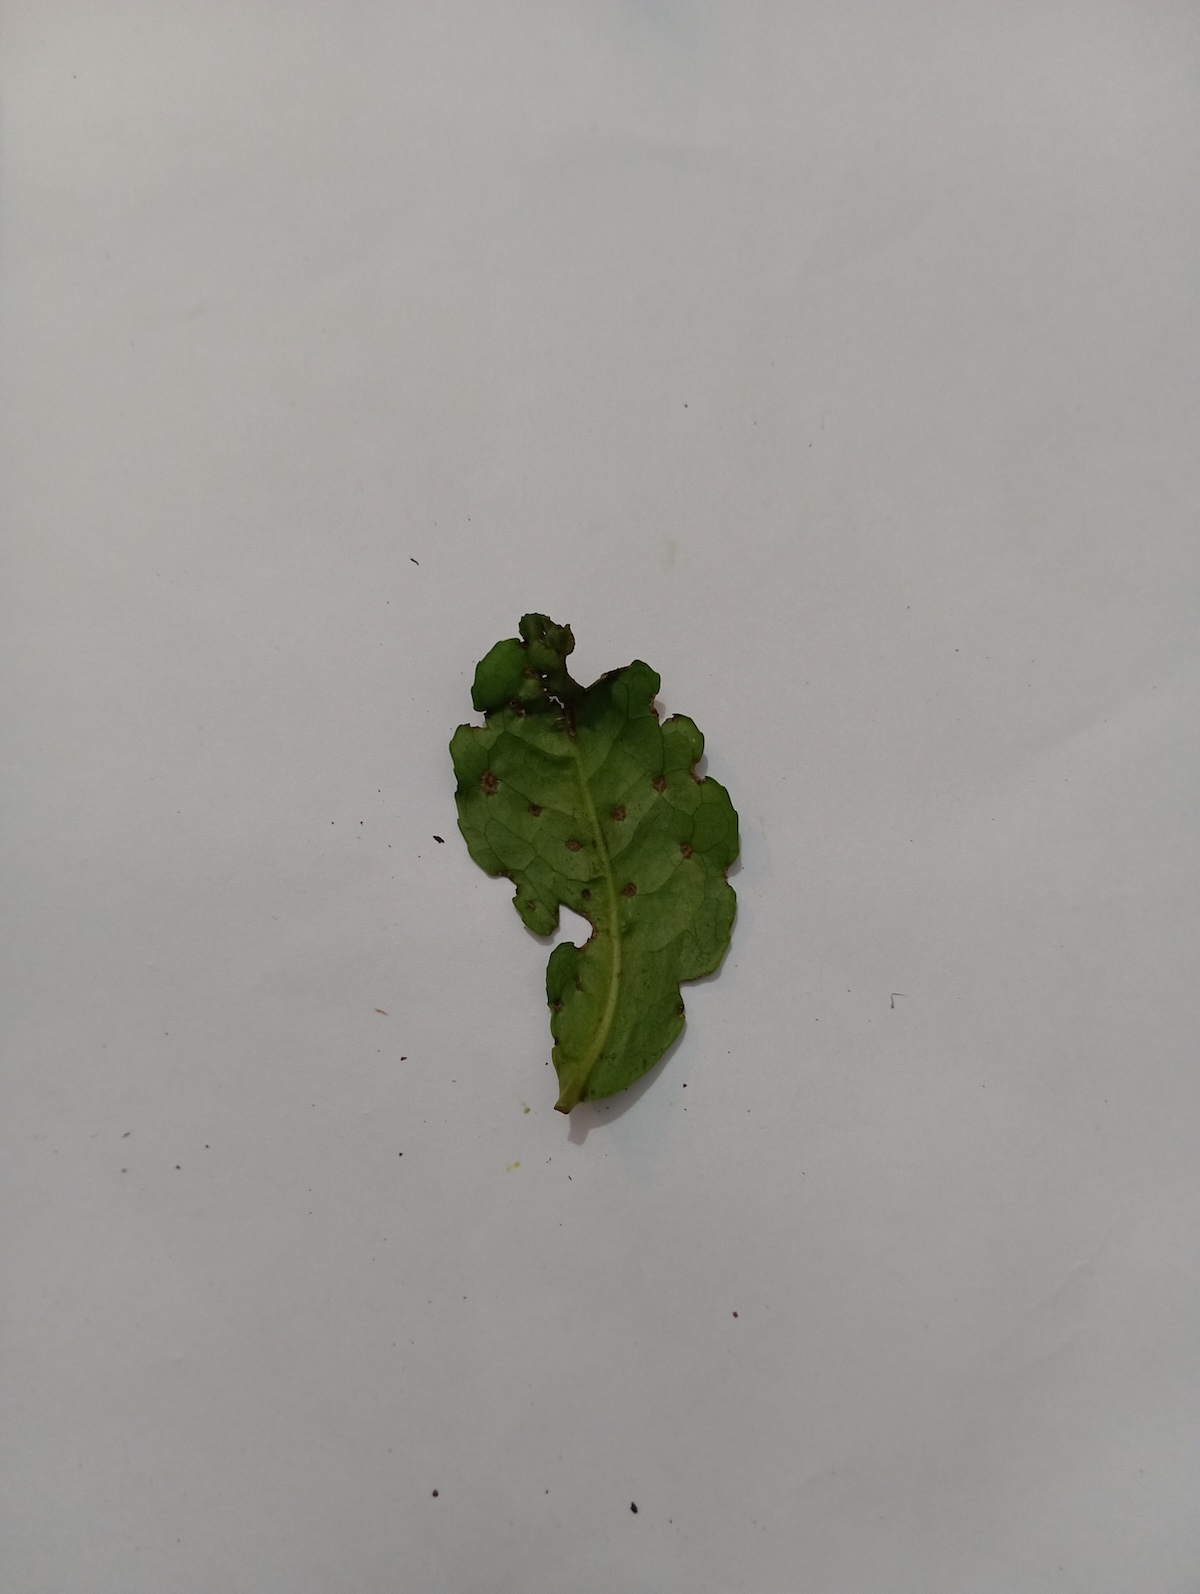
Label: Green mirid bug